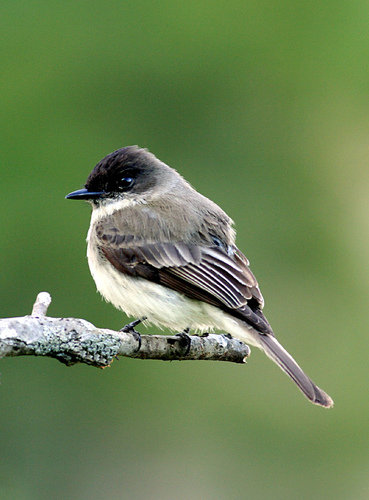
this is a brownish gray bird with a cream-colored belly and a short, sharp bill.
this small bird with brown retrices, wings and crown has a pure white throat and breast, small black feet and a short black beak.
this bird is brown with white on its chest and has a very short beak.
a small bird with a white belly and breast, black wings and a black crown.
this small bird features a small, black beak and modestly-sized black eyes.
this bird has wings that are grey with a white belly
this small brown and white bird has a large head compared to it's body, with a short beak and tail.
a very small bird with white belly and black wingbands.
this bird has wings that are black and has a white belly
this bird has wings that are black and has a white body
Species: Sayornis